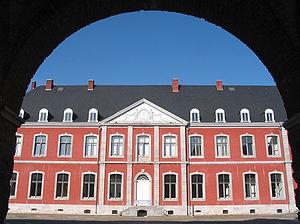
Stavelot (Belgique), ancienne abbaye Saint-Remacle.
La province de Liège est une province belge située dans l'Est de la Région wallonne ; elle est placée sous la tutelle de cette dernière.
L'abbaye de Stavelot était un monastère bénédictin situé à Stavelot, dans la province de Liège, en Région wallonne de Belgique. Fondé en 651, le monastère était associé à celui de Malmedy, c'est-à-dire qu'un même abbé présidait aux destinées des deux abbayes, l'ensemble étant qualifié de « monastère double ».
La Principauté de Stavelot-Malmedy ou Principauté abbatiale de Stavelot-Malmedy, était une principauté ecclésiastique du Saint-Empire romain. La souveraineté était exercée par le prince-abbé bénédictin des double monastères impériaux de Stavelot et de Malmedy fondés en 651, qui était détenteur à la fois des pouvoirs politiques et religieux de la Principauté. Avec le Duché de Bouillon et la Principauté de Liège, c'était l'un des trois territoires qui n'ont jamais fait partie des Pays-Bas espagnols. En tant que prince-abbé, l'abbé de Stavelot-Malmedy avait un siège à la Diète d'Empire sur le banc ecclésiastique du collège des princes régnants, aux côtés des princes-évêques. Avec les autres princes-abbés, il possédait une voix personnelle, contrairement aux prélats, qui possédait qu'une voix collective. En 1795, la principauté est abolie et son territoire est intégré au département de l'Ourthe. Le Congrès de Vienne de 1815 assigna Stavelot au Royaume uni des Pays-Bas et Malmedy devint une partie du district prussien d'Eupen et Malmedy. Tous deux font actuellement partie du Royaume de Belgique - depuis la révolution belge de 1830 et le traité de Versailles de 1919, respectivement.
Stavelot est une ville belge située dans la province de Liège, en Région wallonne.